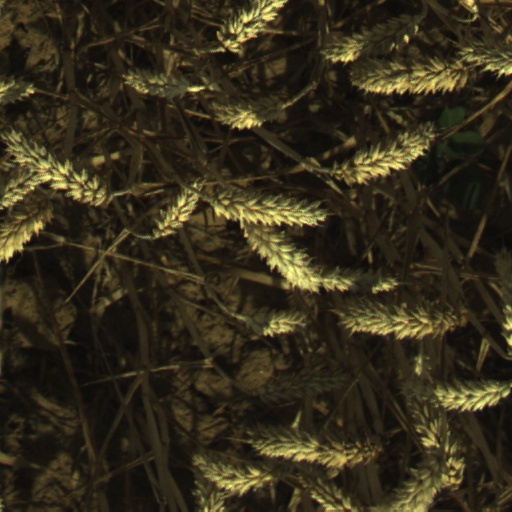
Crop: wheat